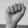
ASL letter: A